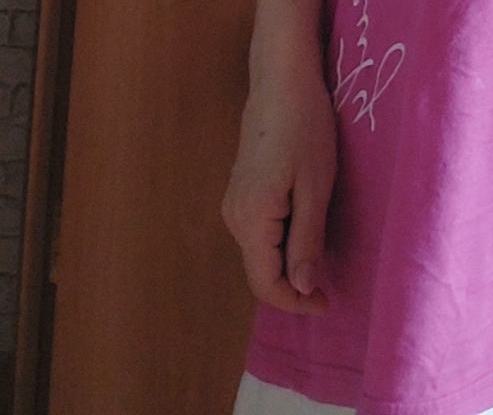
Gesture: no_gesture